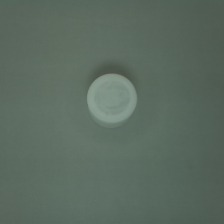
Color: white/transparent
Cap type: standard cap